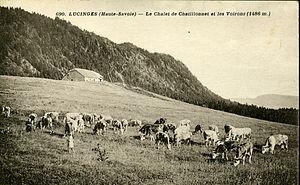
Carte présebtant le petit château de chatillonet et ses alpages. Aujourd'hui, tous les alpages que l'on voit sont occupés par de la forêt
Abondance est une appellation d'origine désignant un fromage au lait cru français fabriqué dans la Haute-Savoie. Ce fromage à pâte pressée cuite est exclusivement issu de la transformation de laits crus de vache produits dans le département.
Lucinges est une commune du département de Haute-Savoie, dans la région Auvergne-Rhône-Alpes, en France.